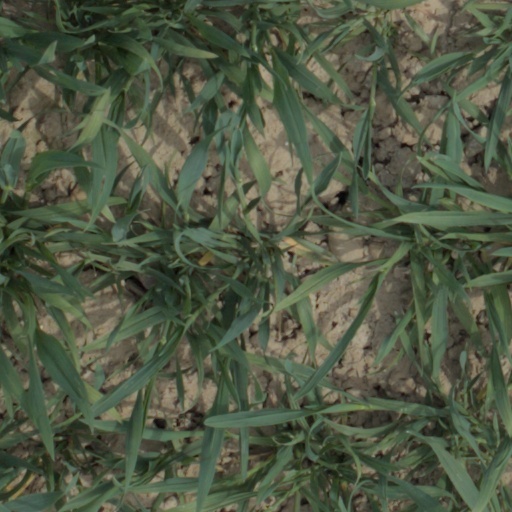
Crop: wheat